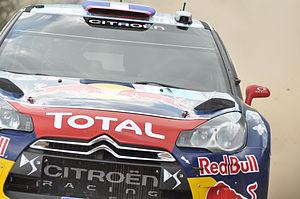
Sébastien Loeb marque l'Histoire du sport automobile au terme de la saison 2011 en devenant le premier pilote à totaliser huit titres mondiaux dans une même discipline. Au volant de la Citroën DS3 WRC, nouvelle figure de proue de la marque aux chevrons, il connaît l'une des années sportives les plus difficiles de sa carrière en raison de nombreux coups du sorts ayant affectés certaines de ses courses ainsi que du règlement régissant l'ordre de passage dans les spéciales et dont il est une nouvelle fois la principale victime. Ce dernier point sera l'une des sources de tension entre lui et son nouveau coéquipier à temps plein Sébastien Ogier, l'Alsacien supportant mal de ne pouvoir lutter à armes égales quand la réduction des cylindrées des moteurs a contribué à accentuer le phénomène du balayage. Le champion du monde prend également part à la conquête d'un septième sacre Constructeurs pour le compte de Citroën Racing et poursuit sa série de piges annuelles sur circuit dans le cadre du GT Tour. Il remporte enfin le Monza Rally Show pour sa première participation, notamment face au nonuple champion du monde de vitesse moto Valentino Rossi.